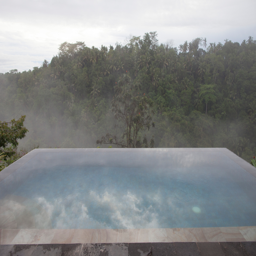
the morning mist rising up through the trees creates an eerie calm on the reflection of the pool .